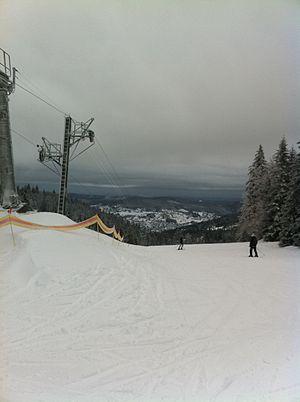
Vue de Gérardmer depuis le sommet du téléski des 17KM (Tête de la Chaume Francis)
Le sentier de grande randonnée 533 parcourt le Massif des Vosges sur son versant lorrain jusqu’au col du Luthier avant de poursuivre vers les Vosges comtoises. Il commence à de Sarrebourg en Lorraine mosellane pour se terminer à Évette-Salbert dans le pays de Belfort. Son balisage est un rectangle vert foncé.
La Mauselaine est une station de ski située dans les Vosges à Gérardmer. Ouverte en 1958 sur trois pistes ; elle en compte aujourd'hui 21. Depuis 2008 la station est gérée en régie municipale par la commune de Gérardmer. La piste qui se voit depuis la ville est le Tétras.